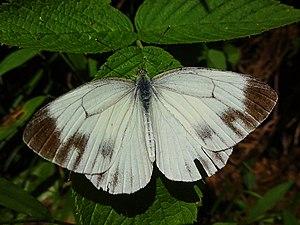
Pieris est un genre de lépidoptères de la famille des Pieridae et la sous-famille des Pierinae.